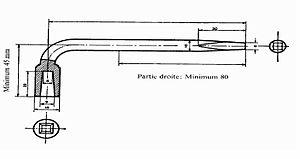
Une clé de Berne, nommée ainsi d'après la capitale suisse Berne, est une paire de clés carrées destinée aux serrures des portières des voitures et des fourgons des trains de voyageurs standardisées lors de la conférence internationale pour l'unité technique des chemins de fer tenue à Berne du 10 au 15 mai 1886. Ces clés bien qu'ancienne sont toujours utilisé par le personnel SNCF. Le texte actuel de ce traité date de 1938. Cette clé permet également la manœuvre des commutateurs de sécurité en plein-air, l'ouverture des armoires de service et, comme indiqué plus haut, l'accès aux voitures à l'exception des cabines de conduite et locomotives.